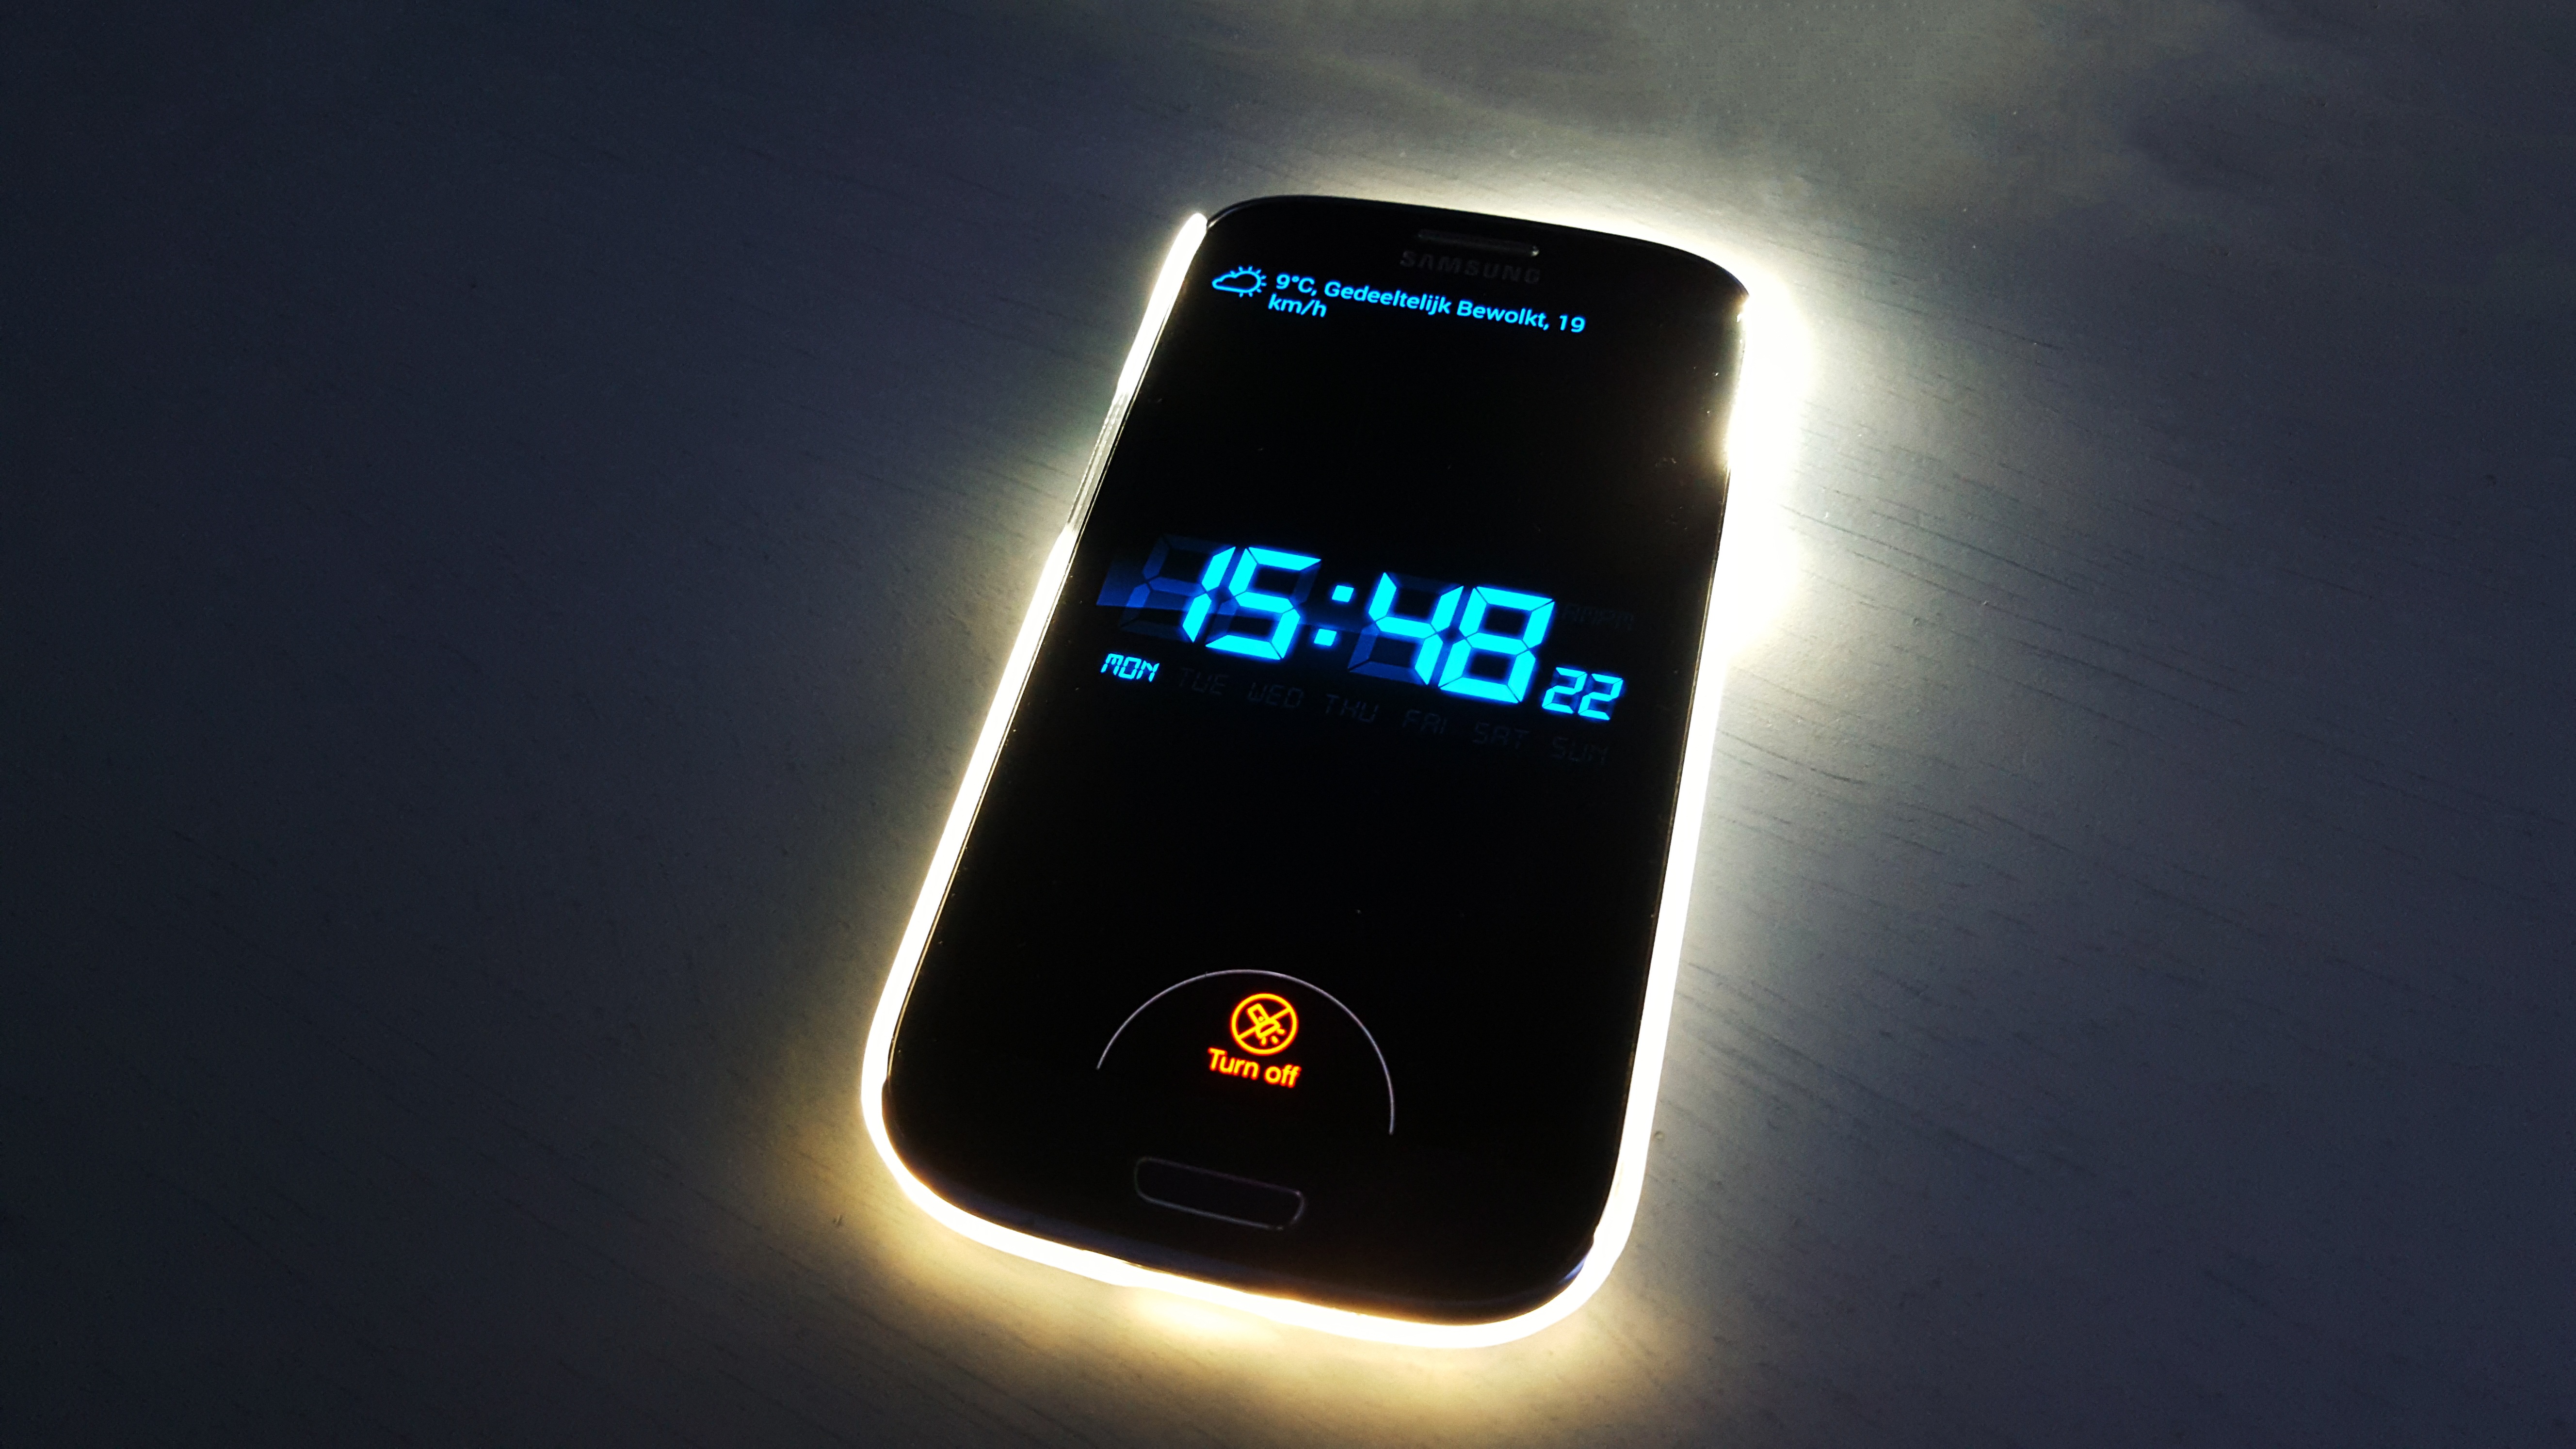
smartphone, hand, light, technology, clock, telephone, gadget, mobile phone, modern, font, future, electronics, case, multimedia, popular, portable communications device, communication device